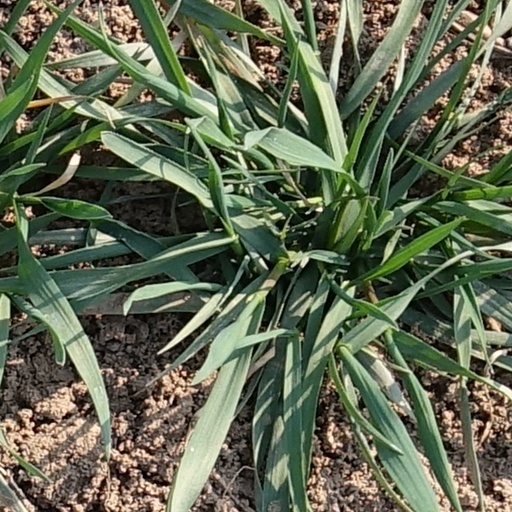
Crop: wheat